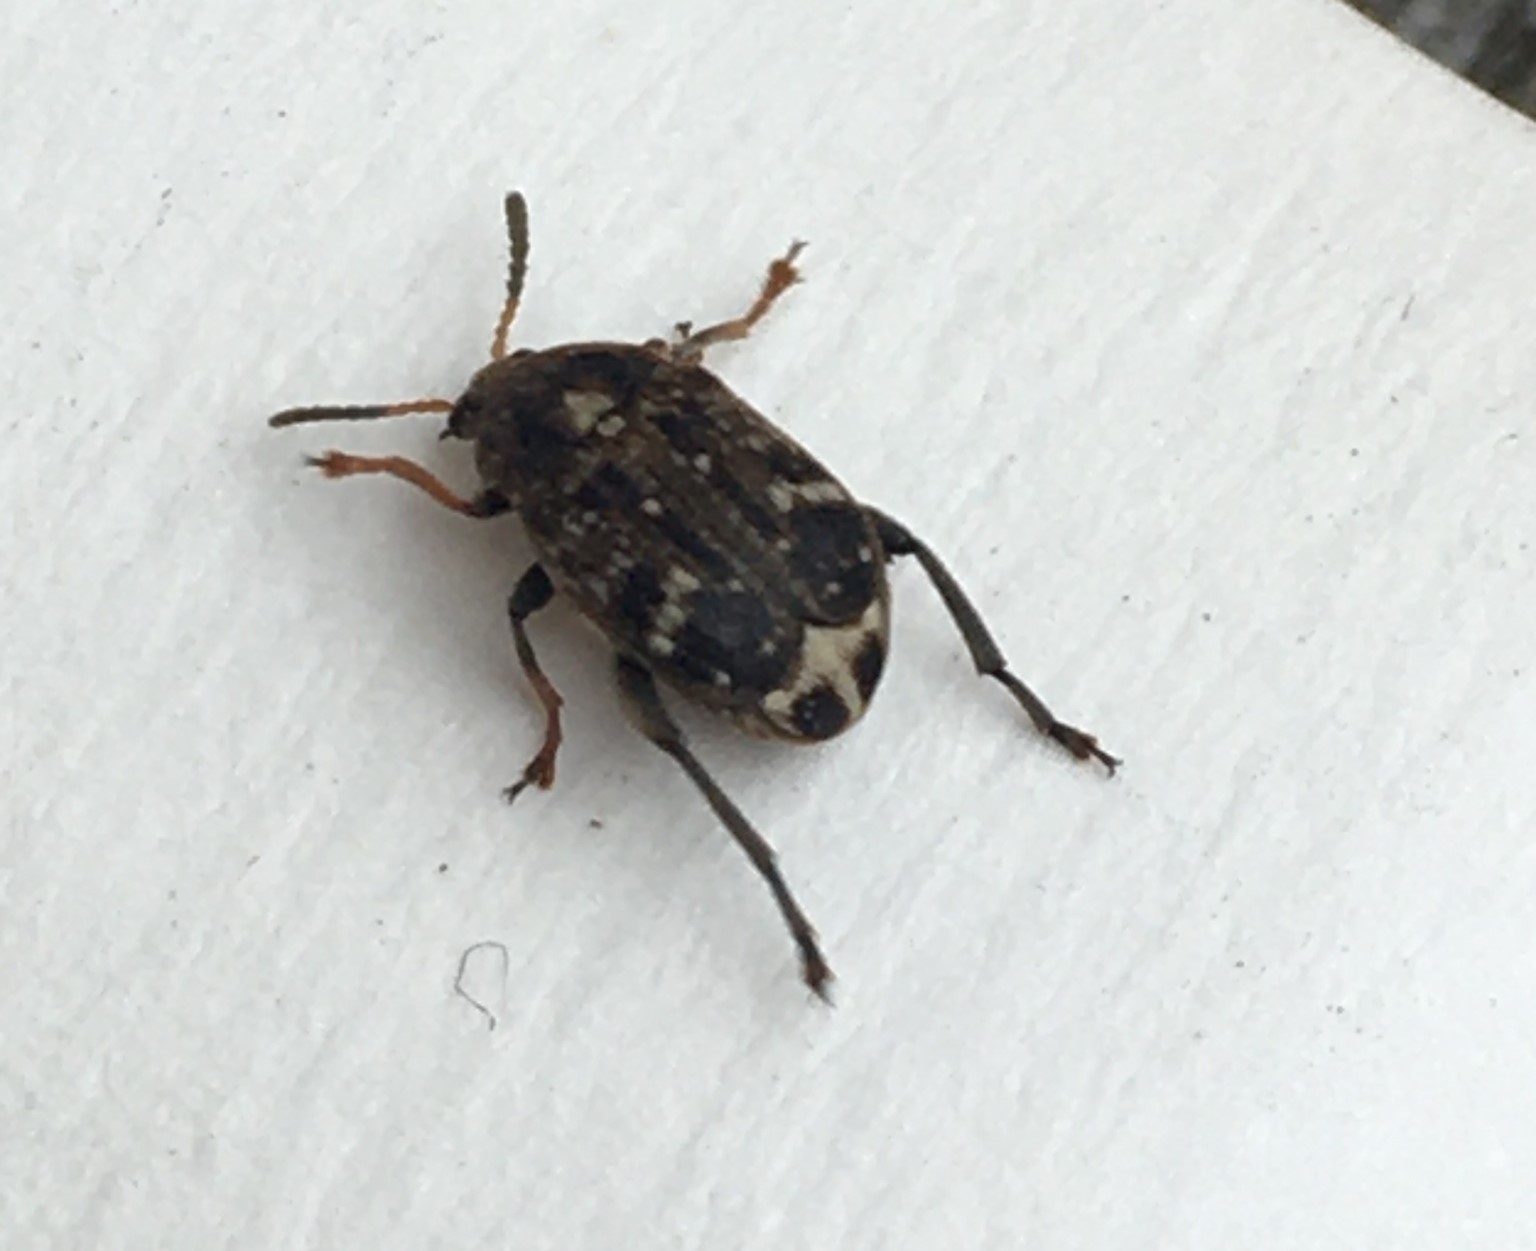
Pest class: pea_weevil